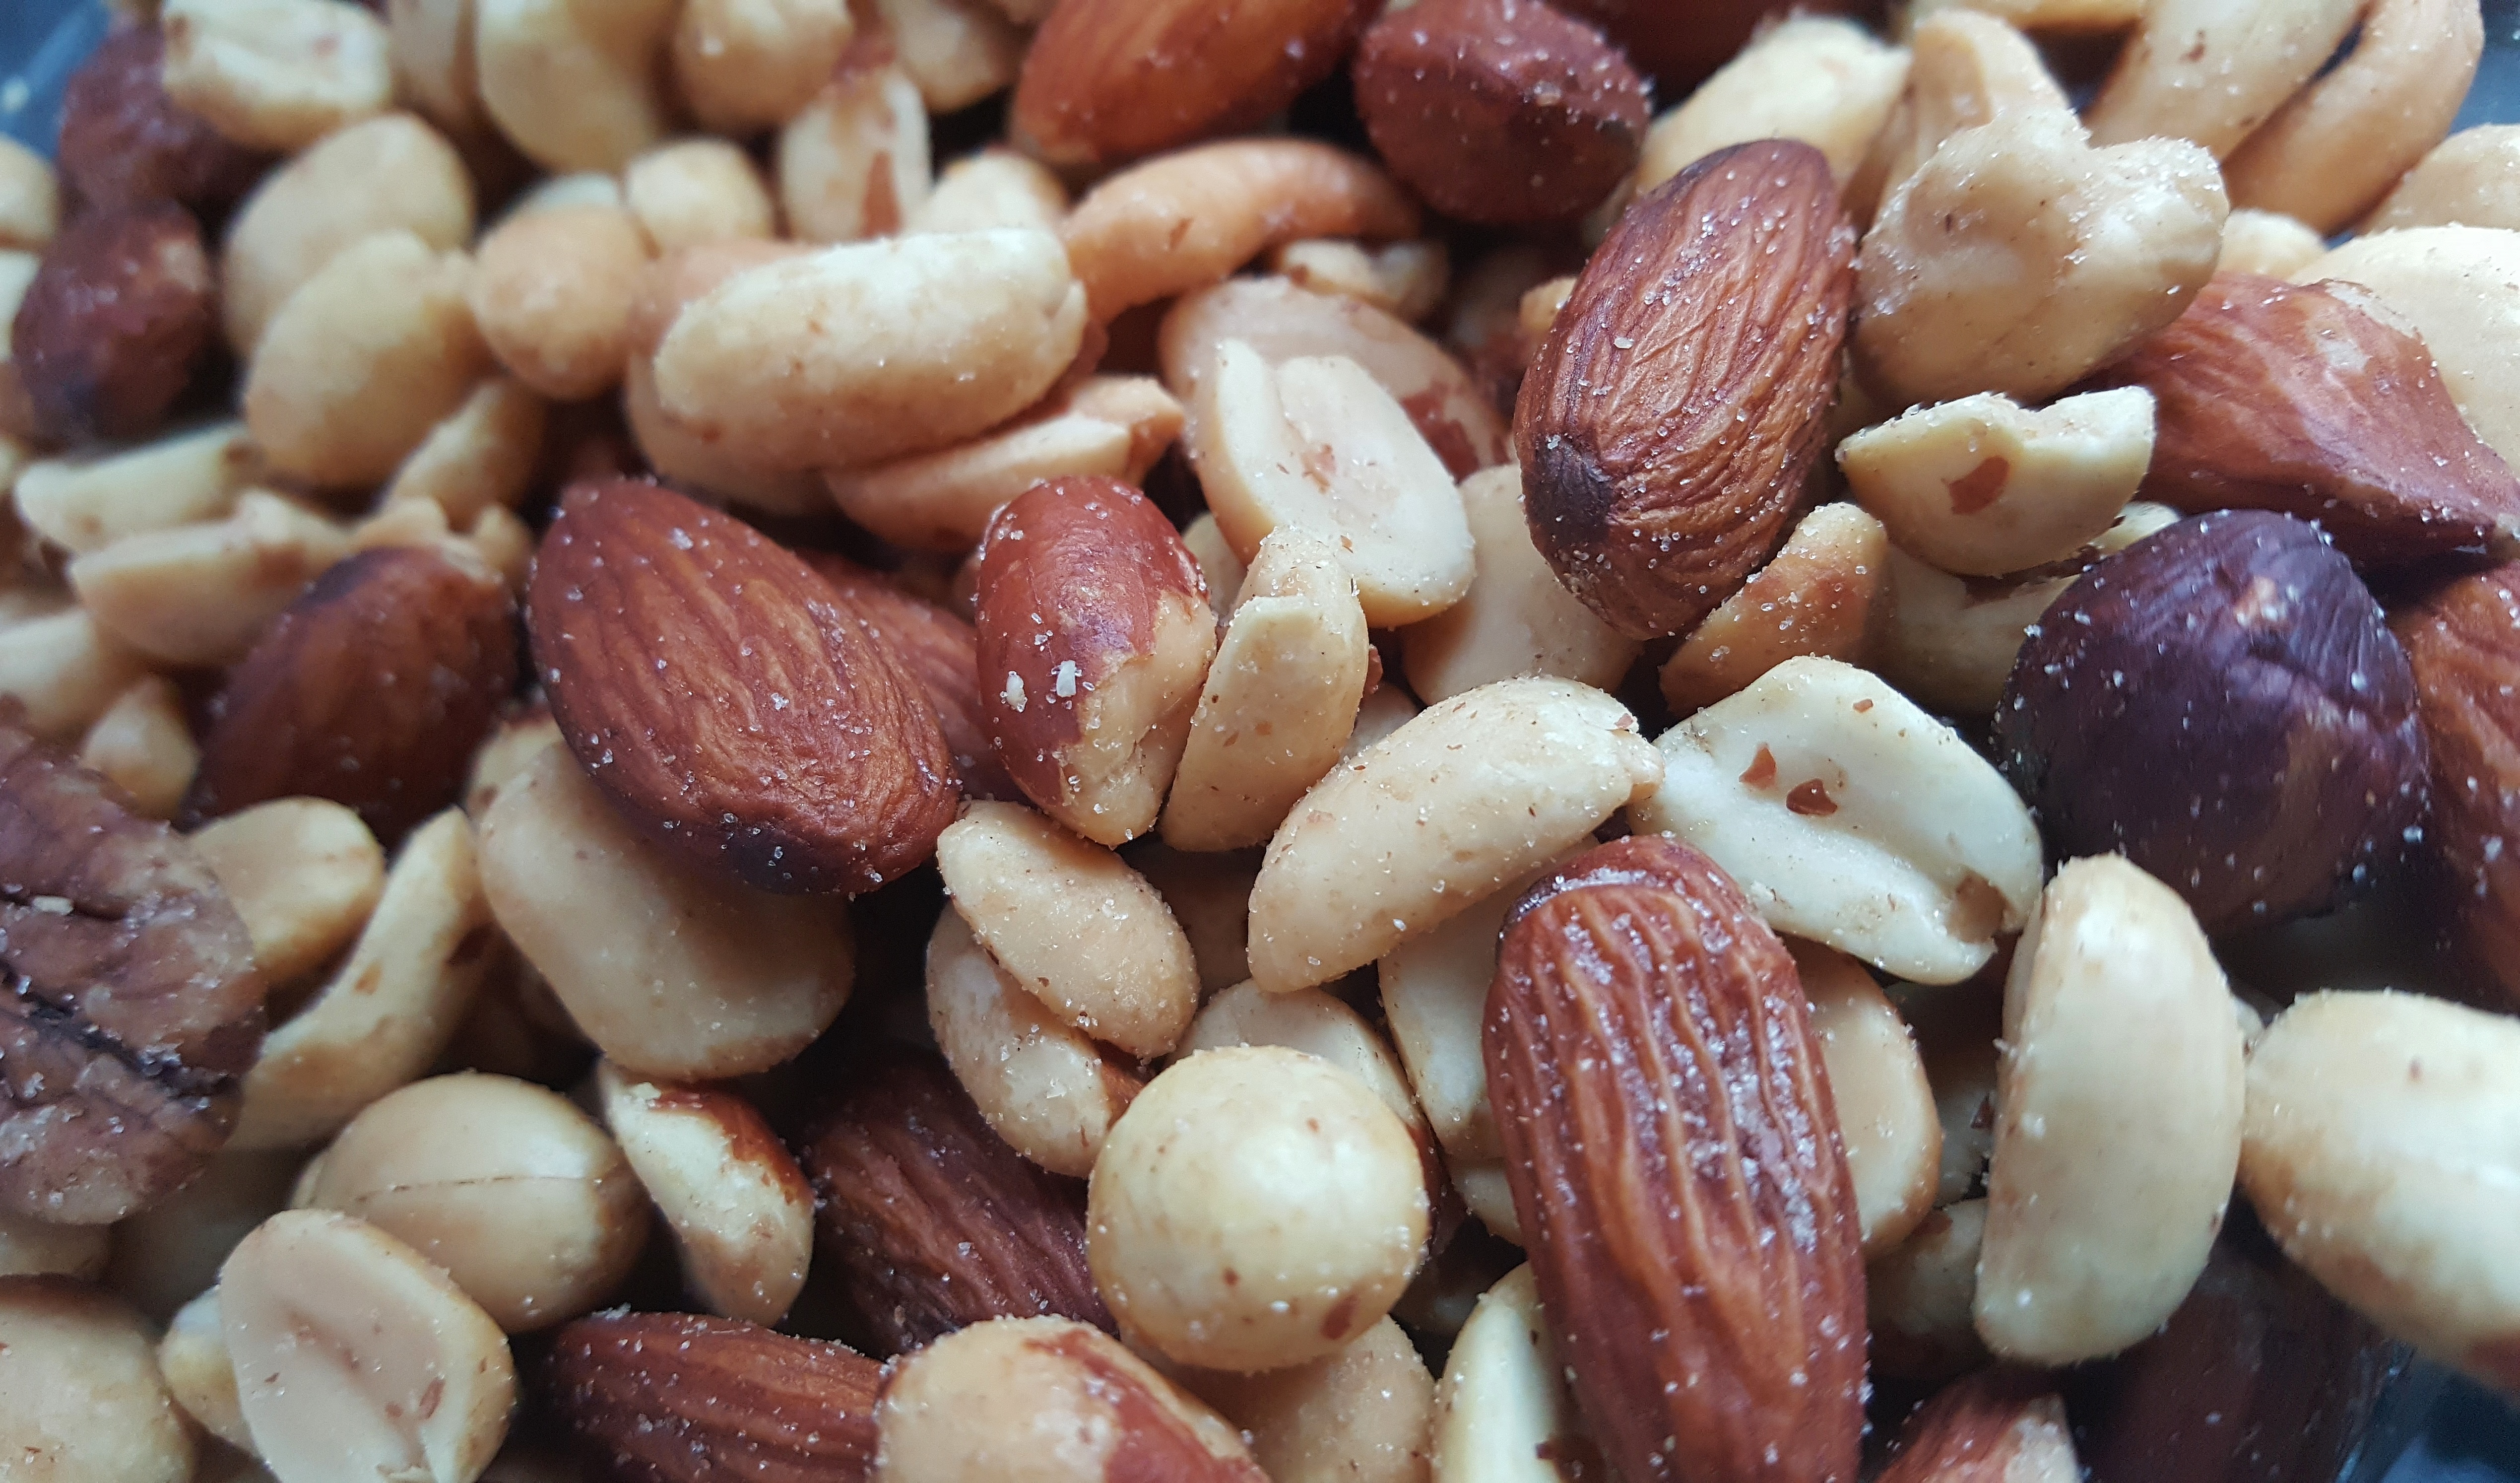
plant, fruit, food, produce, vegetable, nut, healthy, snack, close up, calories, seeds, nuts, nutrition, fiber, magnesium, peanuts, diet, mixed, almonds, organic, assorted, zinc, flowering plant, trail mix, mixed nuts, unsaturated fats, land plant, common bean, nuts seeds